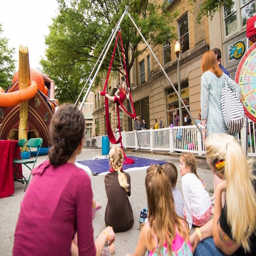
the crowd watches person perform .